Killer Ability

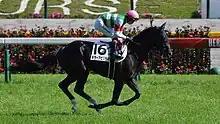
Killer Ability at the Tokyo Yushun

Killer Ability (Japanese: キラーアビリティ, foaled 27 January 2019) is a Japanese Thoroughbred racehorse. He was one of the best two-year-olds in Japan in 2021 when he won two of his four races including the Grade 1 Hopeful Stakes.